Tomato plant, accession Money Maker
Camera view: vertical (180 deg); turntable rotation: 330 degrees
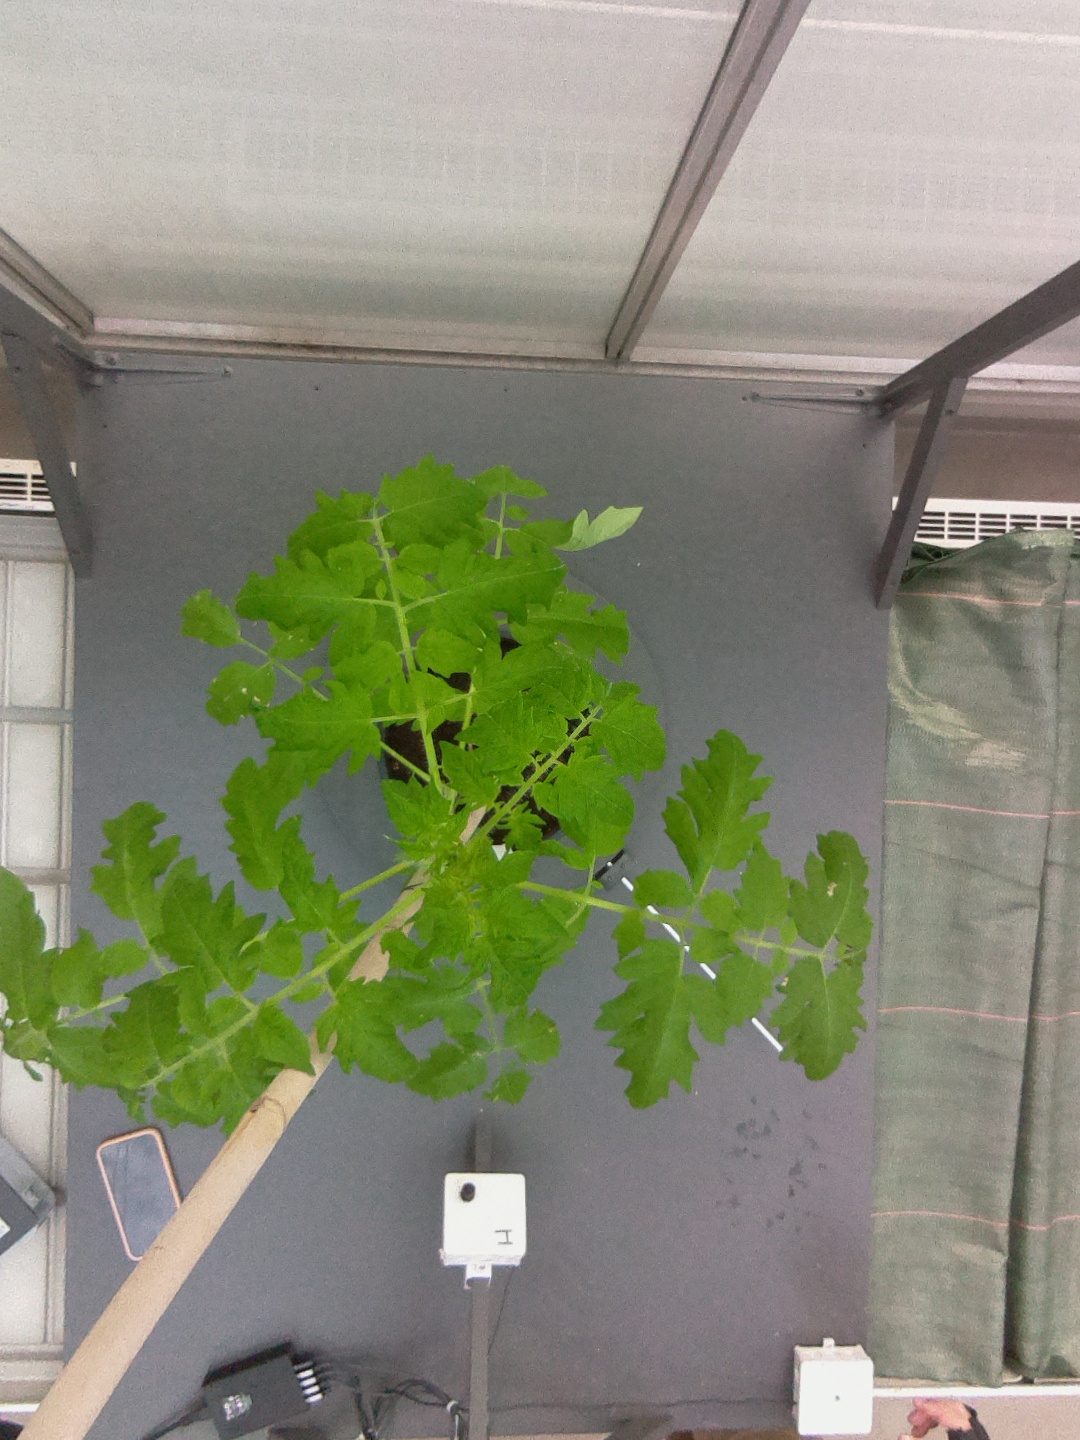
BBCH growth stage 52: 2 inflorescences visible